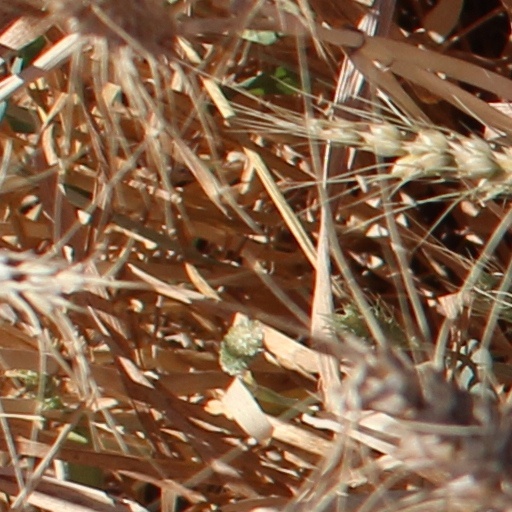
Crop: wheat